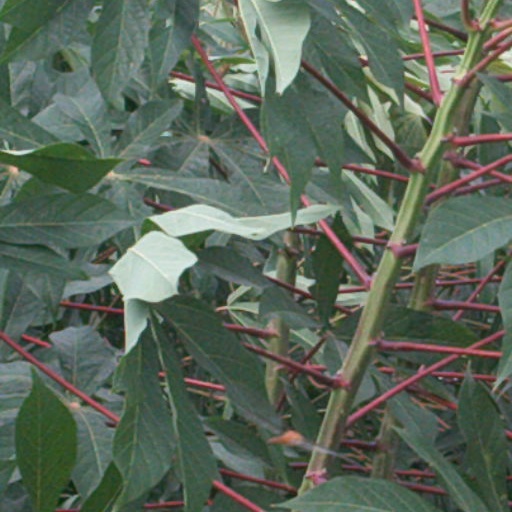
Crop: cassava